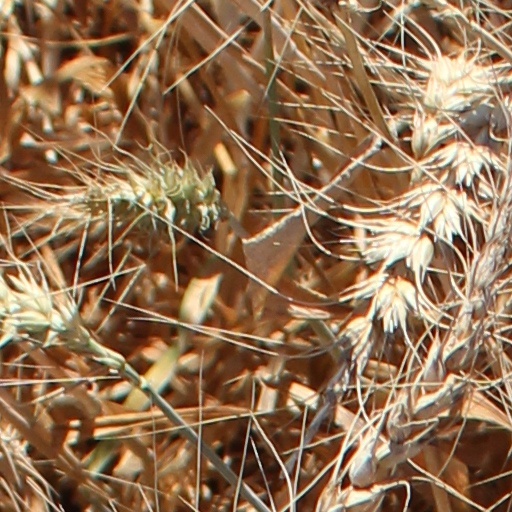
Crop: wheat